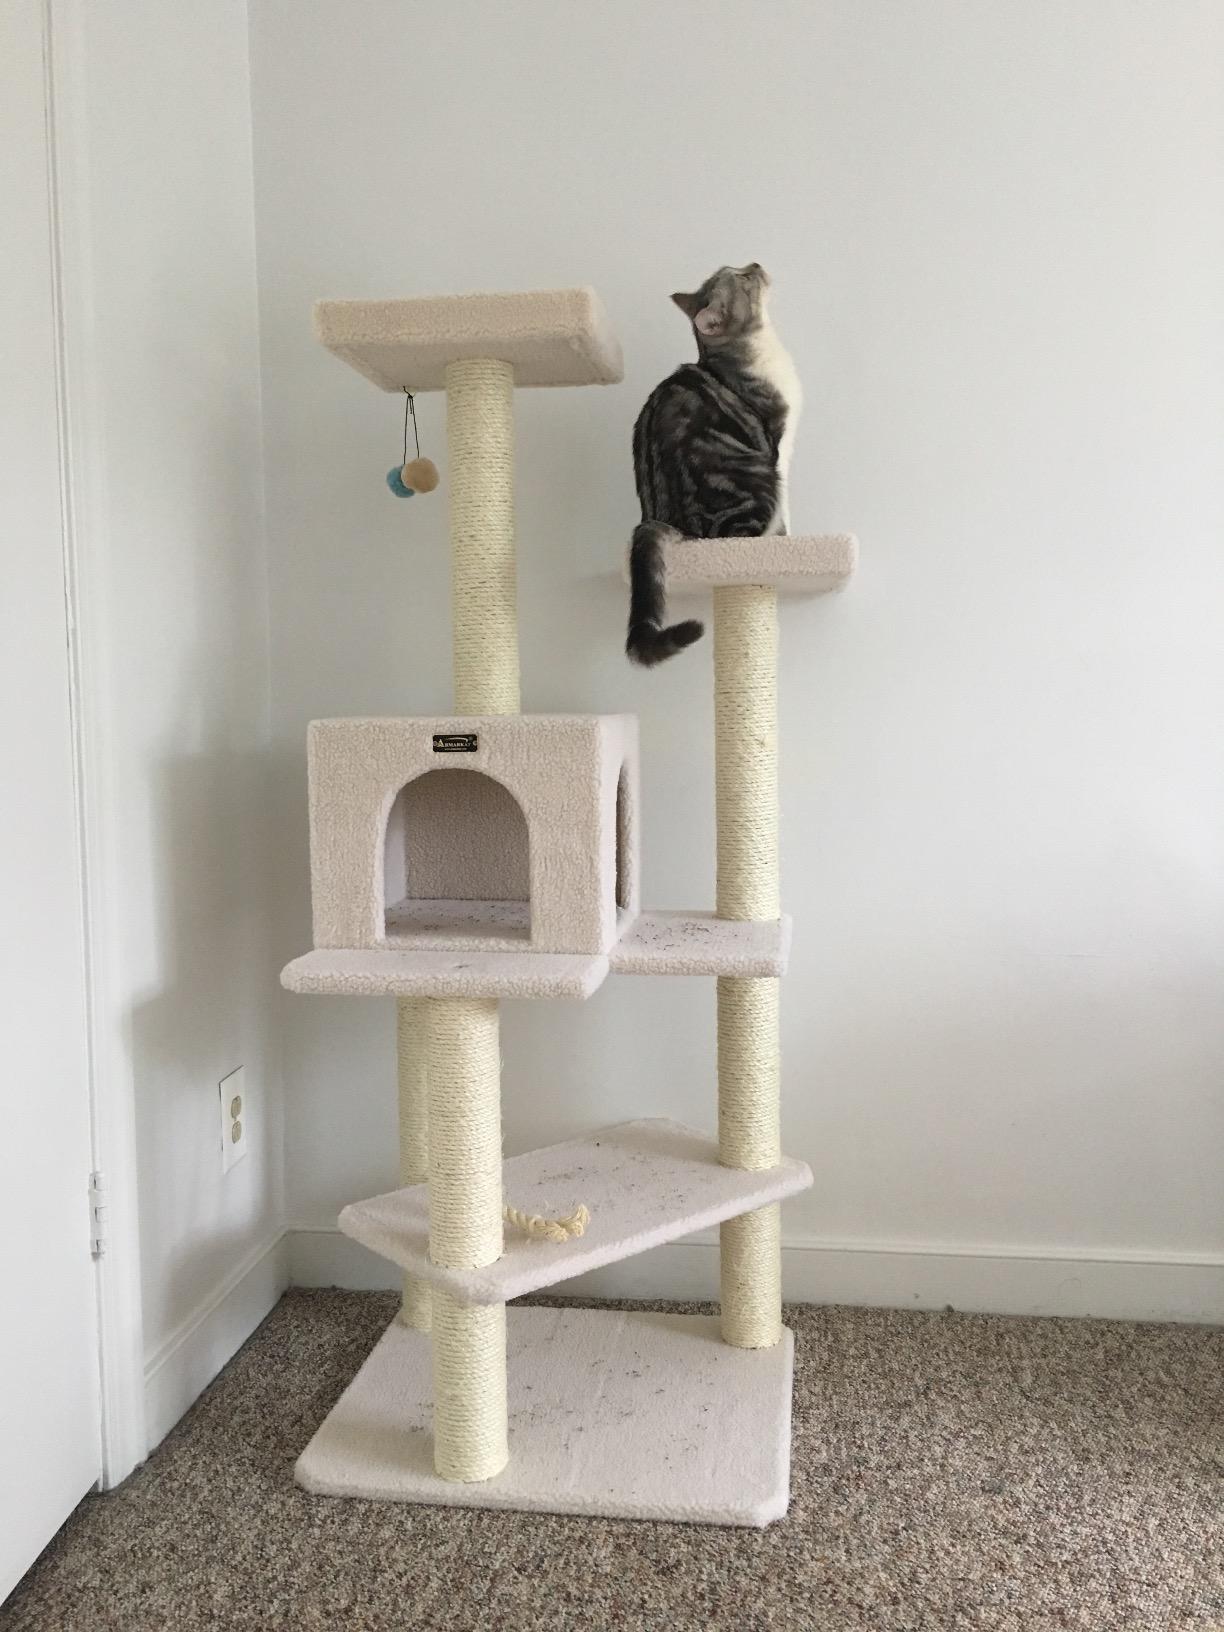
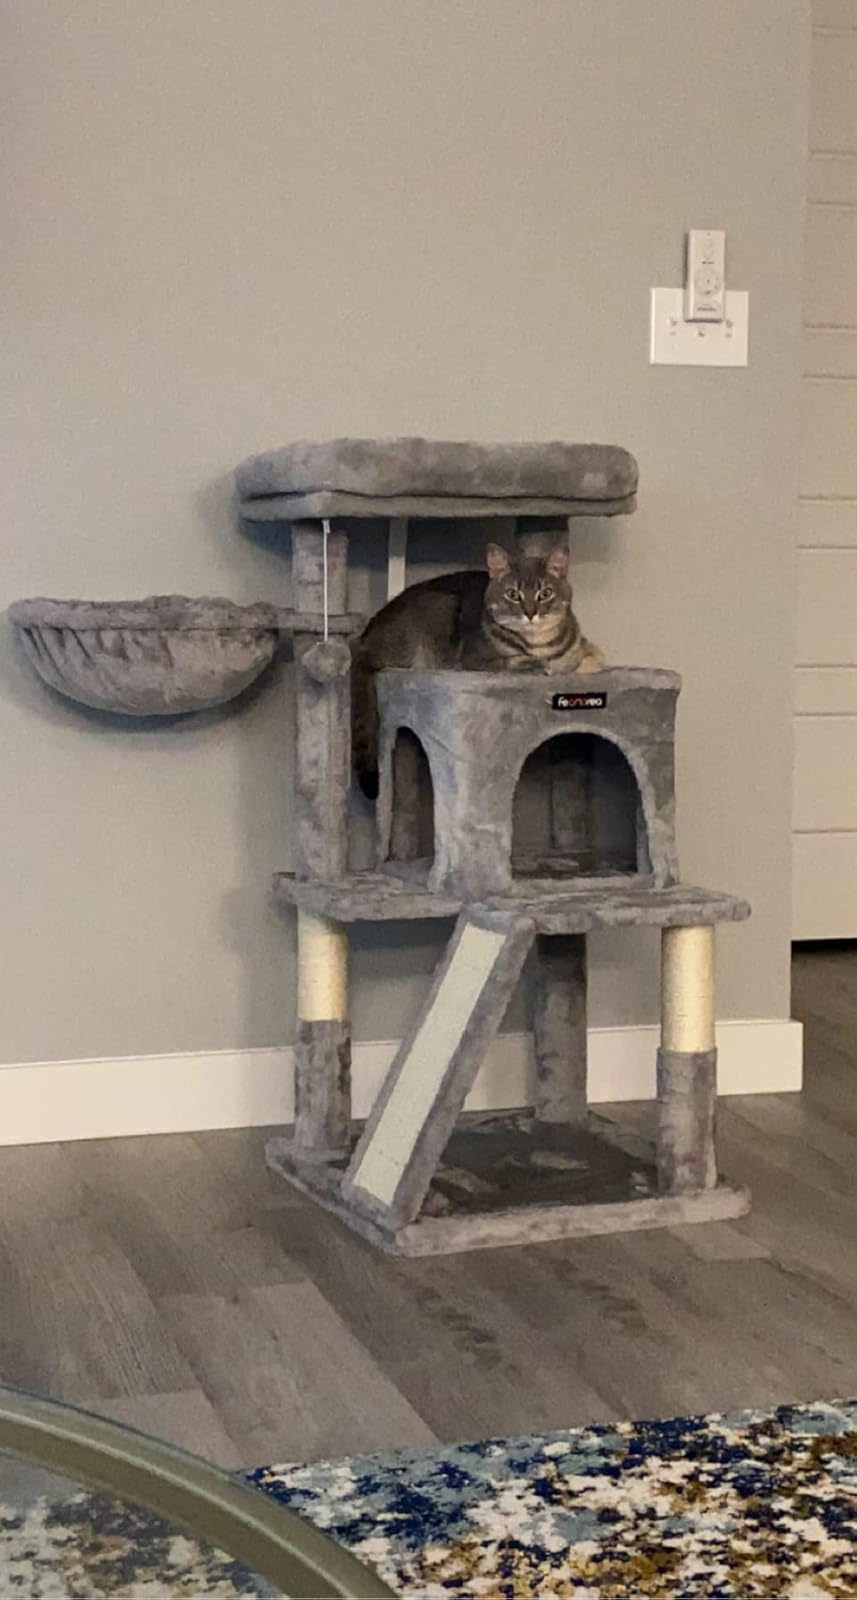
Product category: items_cat tree
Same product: no